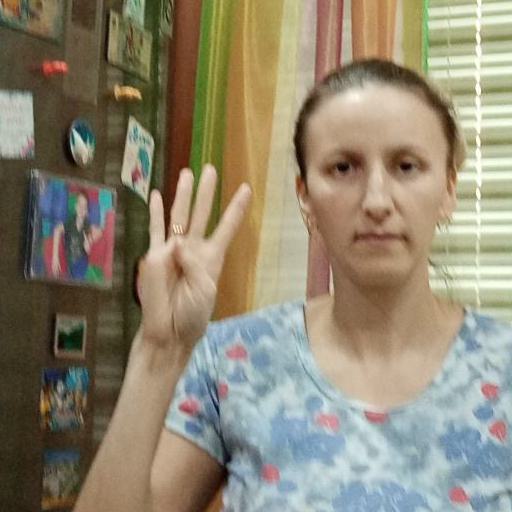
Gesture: four